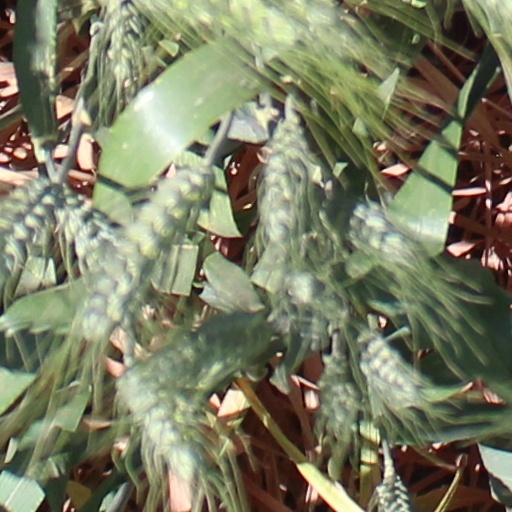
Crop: wheat